Brønderslev Church

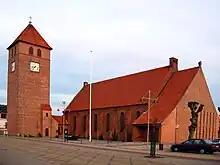
Brønderslev Church, November 2010

Brønderslev Church is a Lutheran church in Brønderslev, Denmark. The church was designed by Valdemar Schmidt and built between 1920 and 1922.